Eastwood, Houston

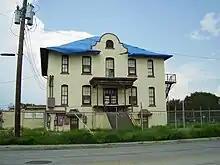
The original Cage Elementary School

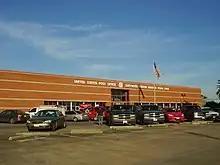
Eastwood Post Office

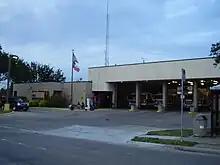
Fire Station 18

The Houston Fire Department operates Station 18 East End, in Fire District 20, along Telephone Road and in Eastwood. In 1925 Station 18 opened at the 4400 Block of Walker while its permanent facility was being constructed. The station moved to its permanent facility at 619 Telephone Road on July 7, 1926. In 1976 the station moved to the former Station 24 facility while the new Station 18 was being built along Telephone Road. In 1980 the station moved to its new permanent location. In 2001 Tropical Storm Allison damaged the station, so it was temporarily closed. Fire Station 18 re-opened in 2002. The station underwent a minor renovation in January 2008.